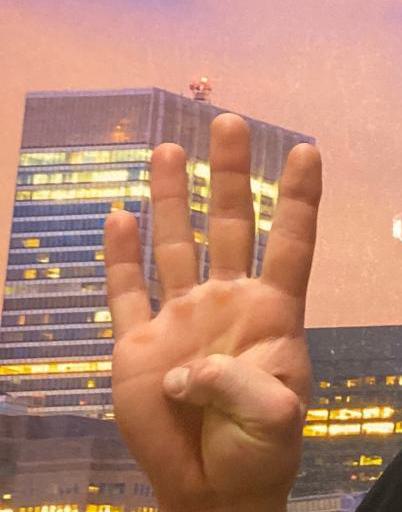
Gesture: four